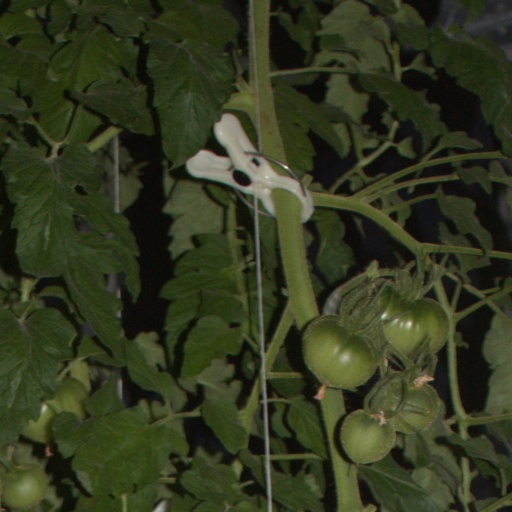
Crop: tomato